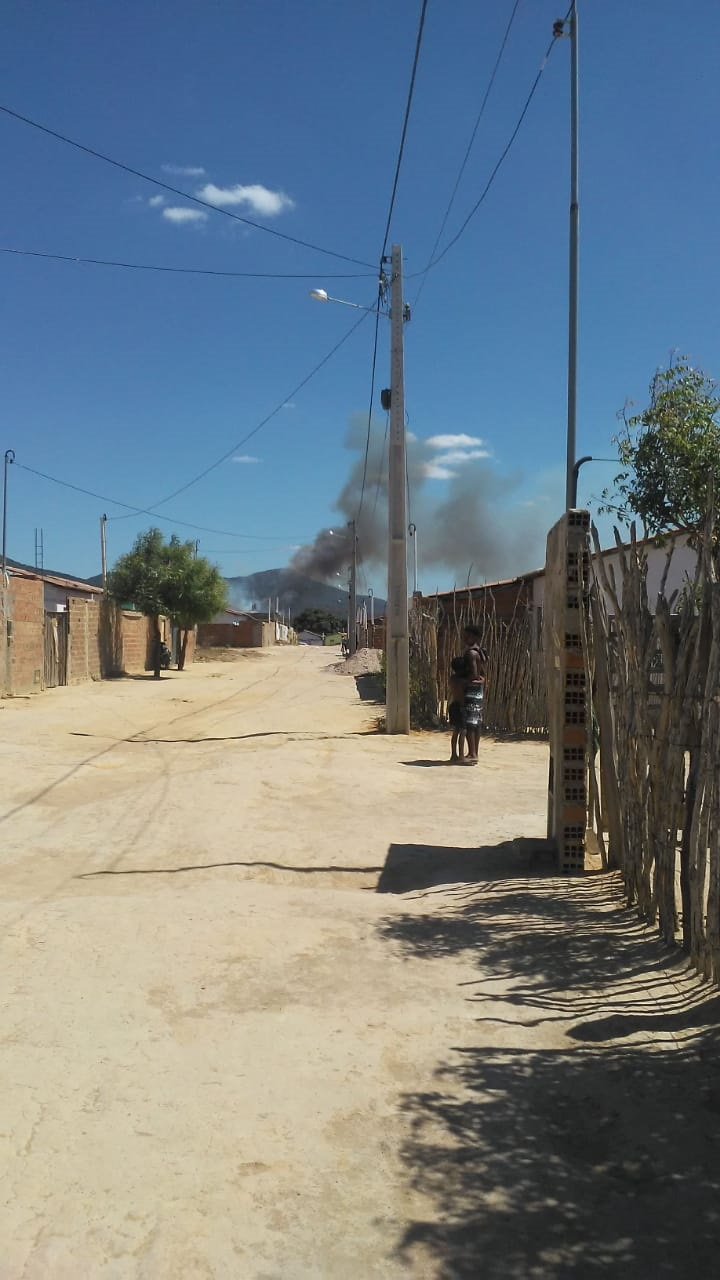
Fire: no
Smoke: yes